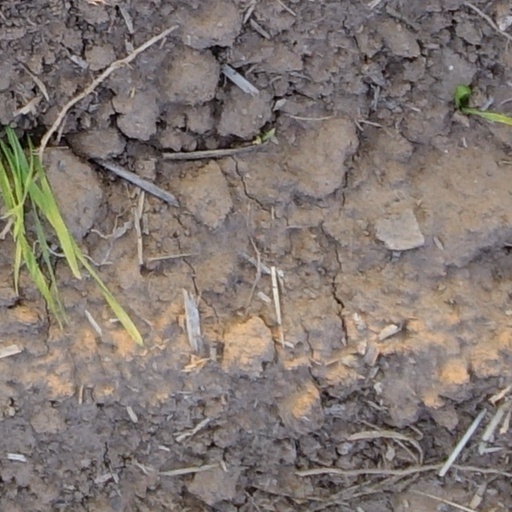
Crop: wheat